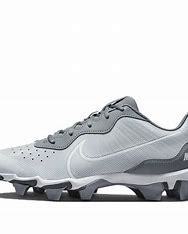
Brand: Nike
Model: Alpha Huarache 4 Keystone